Heathmont Bowls Club

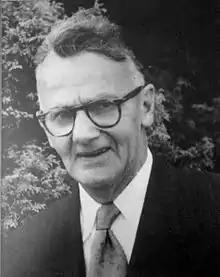
PH Jones – inaugural president of Heathmont Club

The original objectives of the club were to provide bowling greens, tennis courts, squash courts, table tennis, billiards, darts, angling and other sporting activities.